Whit Masterson

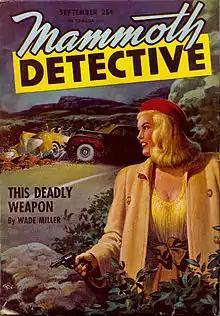
The Wade Miller novella "This Deadly Weapon" was the cover story for the September 1946 issue of "Mammoth Detective"

Together they wrote more than thirty novels, of which several were adapted for film. Most famously, their novel "Badge of Evil" was adapted into the Orson Welles film "Touch of Evil". Other works filmed were "Guilty Bystander" (1950), "A Cry in the Night" (1956) based on "All Through the Night", "The Yellow Canary" (1963) based on "Evil Come, Evil Go", "Kitten with a Whip" (1964) based on the novel of the same name, "Warning Shot" based on "711--Officer Needs Help" and "The Death of Me Yet" (1971) based on the 1970 novel of the same name.